History of sexual slavery in the United States

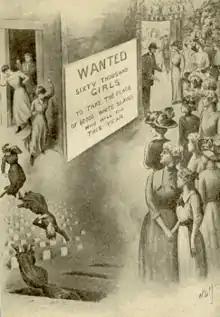

By the 19th century, most of America's cities had a designated, legally protected area of prostitution. Increased urbanization and young women entering the workforce led to greater flexibility in courtship without supervision. It is in this changing social sphere that a panic over "white slavery" began. This term referred to women being coerced, lured, or kidnapped for the purposes of prostitution. Many journalists and activists in the late nineteenth and early twentieth centuries imagined that coerced sex workers were mostly white women and that most traffickers were male immigrants and men of color; in reality, the identities of sex workers and sex traffickers were not as racially predetermined or gender-specific as made out to be. Historians debate the extent to which "white slavery" was a real phenomenon of widespread coerced sexual labor or a moral panic circulated by journalists and activists but generally agree that there was at least some exaggeration.